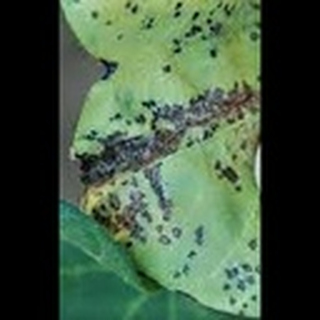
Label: cotton_bacterial_blight